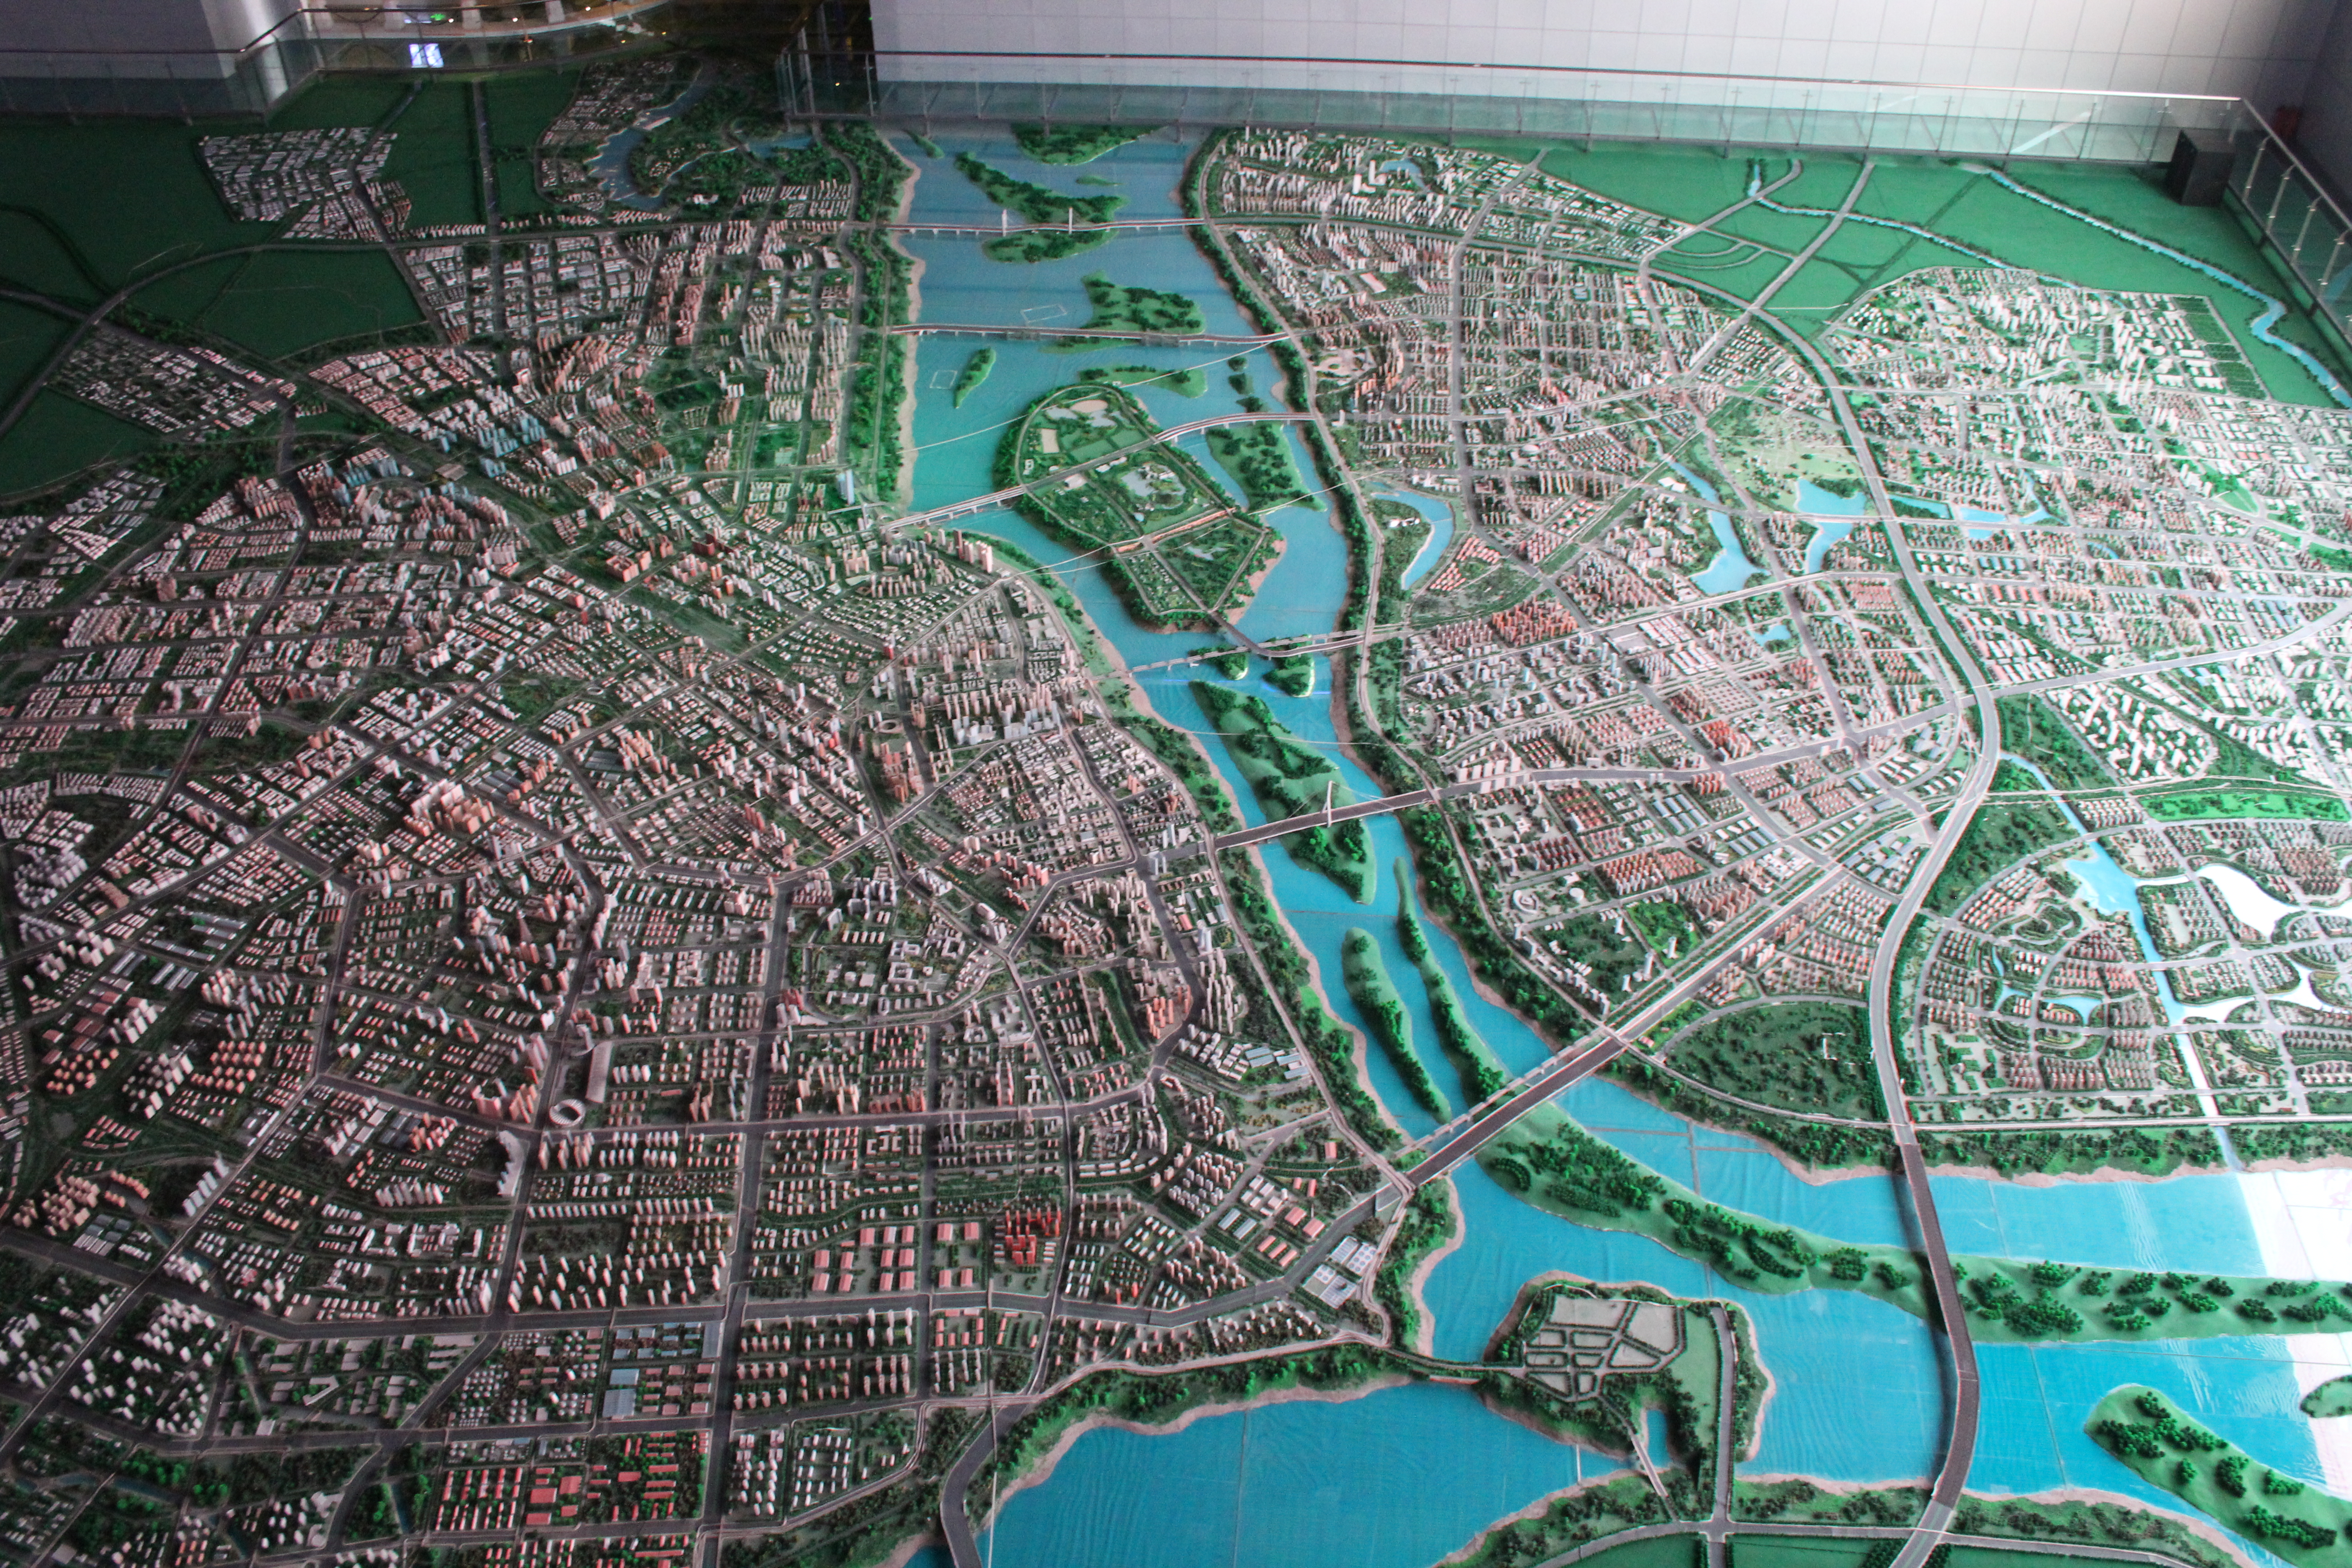
tourism, adventure, Beautiful Places, Pretty Places, environment, Interesting Places, harbin, museums, architecture, art, nature, museum, history, ancient history, china, asia, imperial palace, dynasty, beijing, planning, exhibition, sculpture, map, urban design, world, plan